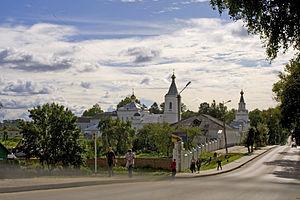
Roslavl est une ville de l'oblast de Smolensk, en Russie, et le centre administratif du raïon de Roslav. Sa population s'élevait à 52 070 habitants en 2014.